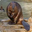
Label: beaver